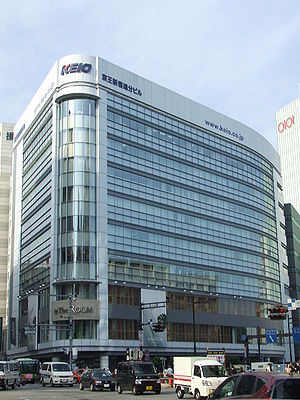
Shinjuku Station / Historie
Keio Shinjuku Oiwake Building, stedet for den tidligere terminal
Shinjuku Station er en betydningsfuld jernbanestation i Shinjuku og Shibuya distrikterne i Tokyo.